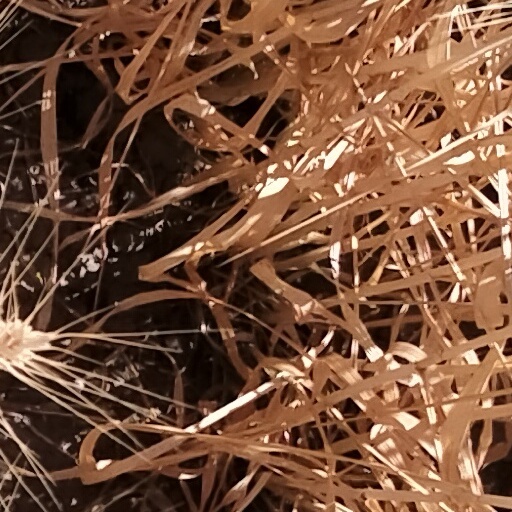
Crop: wheat